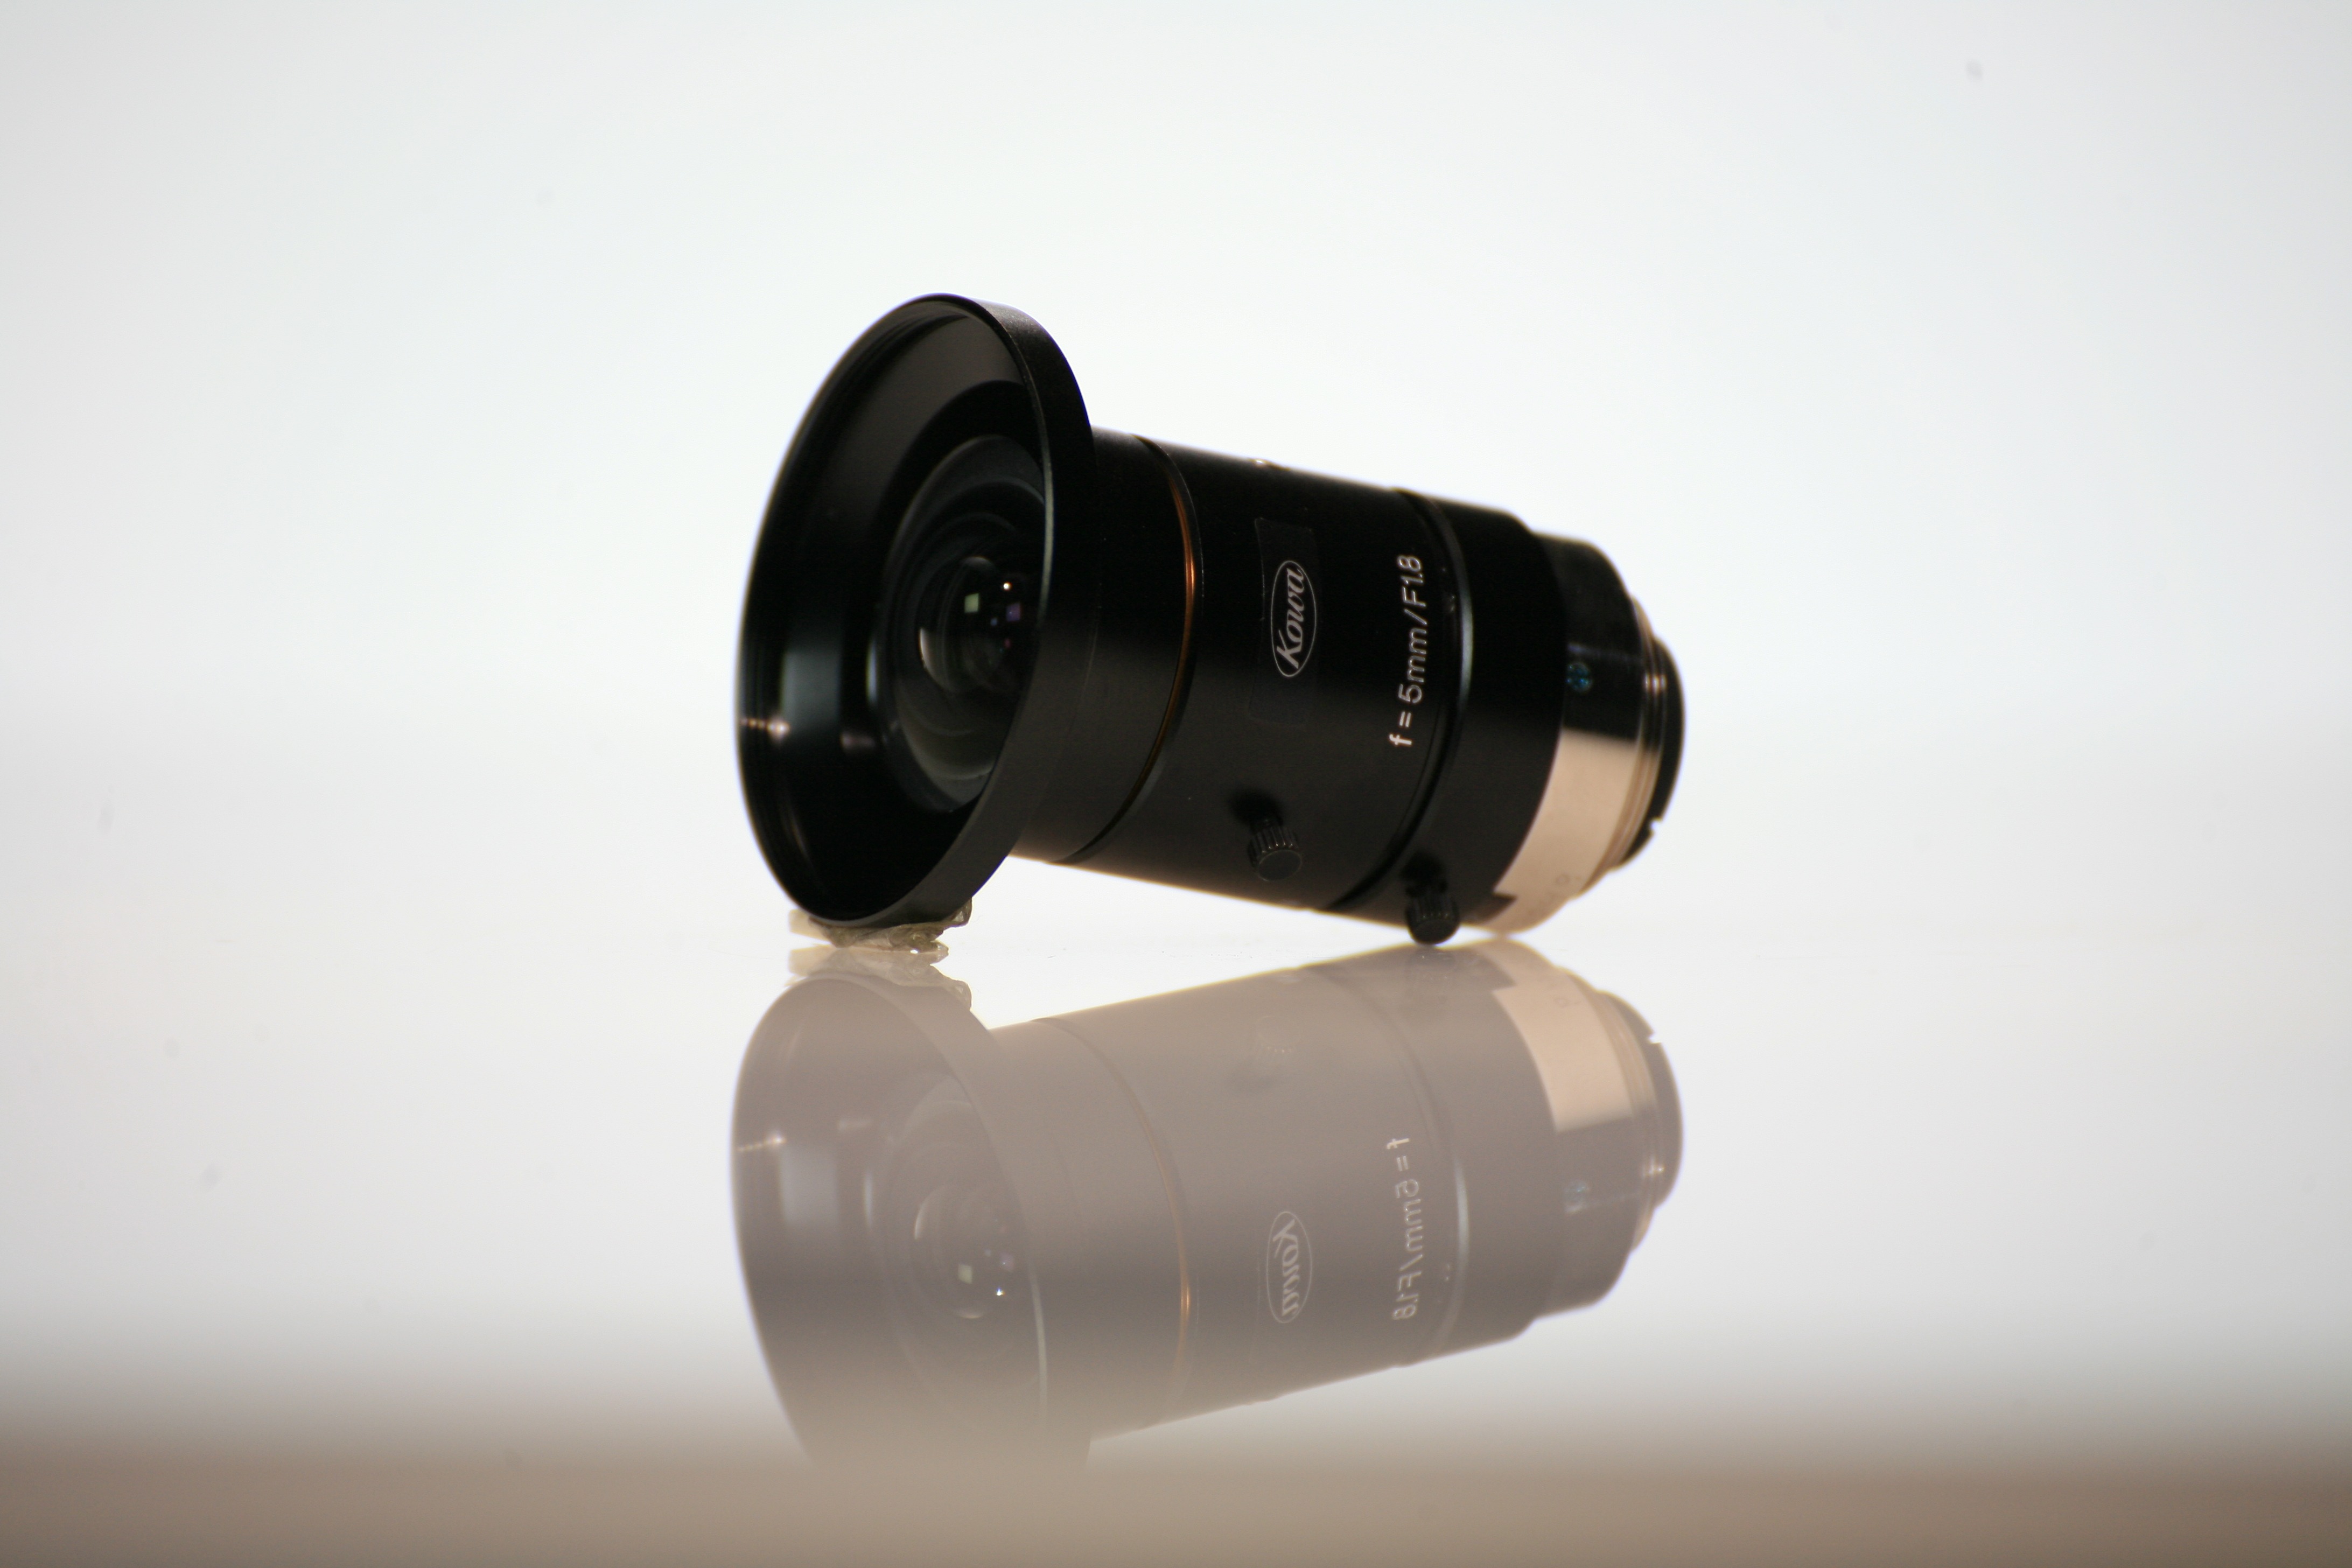
light, photography, lense, product, iris, camera lens, lenses, cameras optics, optical instrument, kowa, c mount